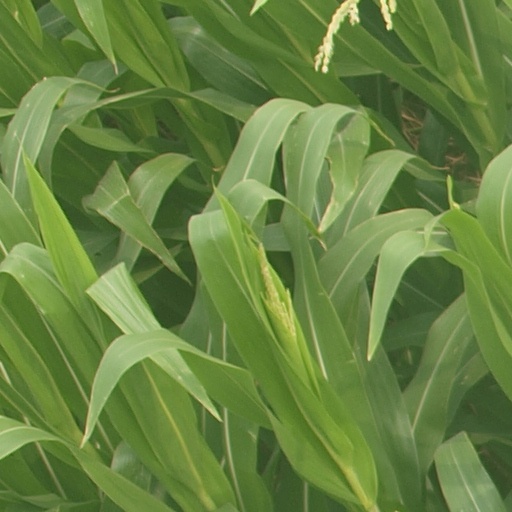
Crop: maize; corn